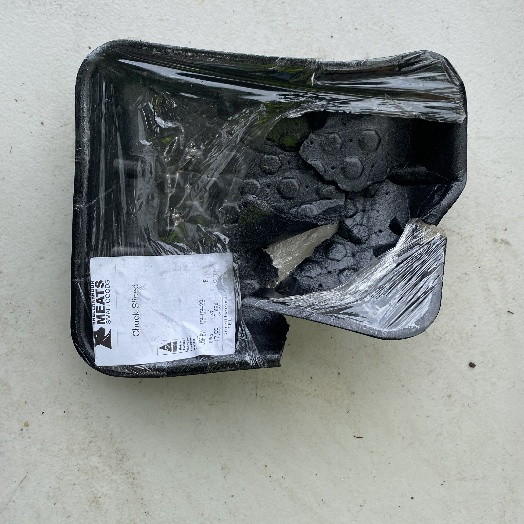
Label: plastics